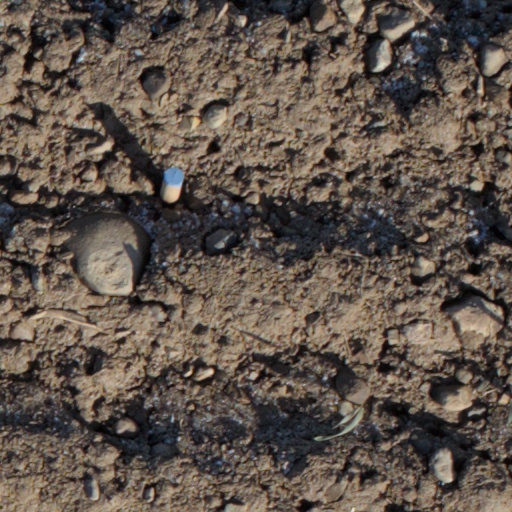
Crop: wheat